Kasbah of Marrakesh

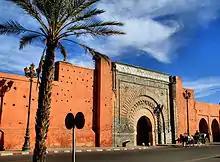
Bab Agnaou, the historical main gate of Marrakesh's kasbah

The Kasbah of Marrakesh is a large walled district in the southern part of the medina of Marrakesh, Morocco, which historically served as the citadel ("kasbah") and royal palace complex of the city. A large part of the district is still occupied by the official royal palace, the Dar al-Makhzen, which serves as the residence of the King of Morocco when he visits the city. The rest of the district consists of various neighbourhoods and monuments. It was founded by the Almohads in the late 12th century, with most of the construction carried out by Caliph Ya'qub al-Mansur (r. 1184–1199). Two of its most important surviving structures today, the Kasbah Mosque and the main gate of Bab Agnaou, date from al-Mansur's reign.